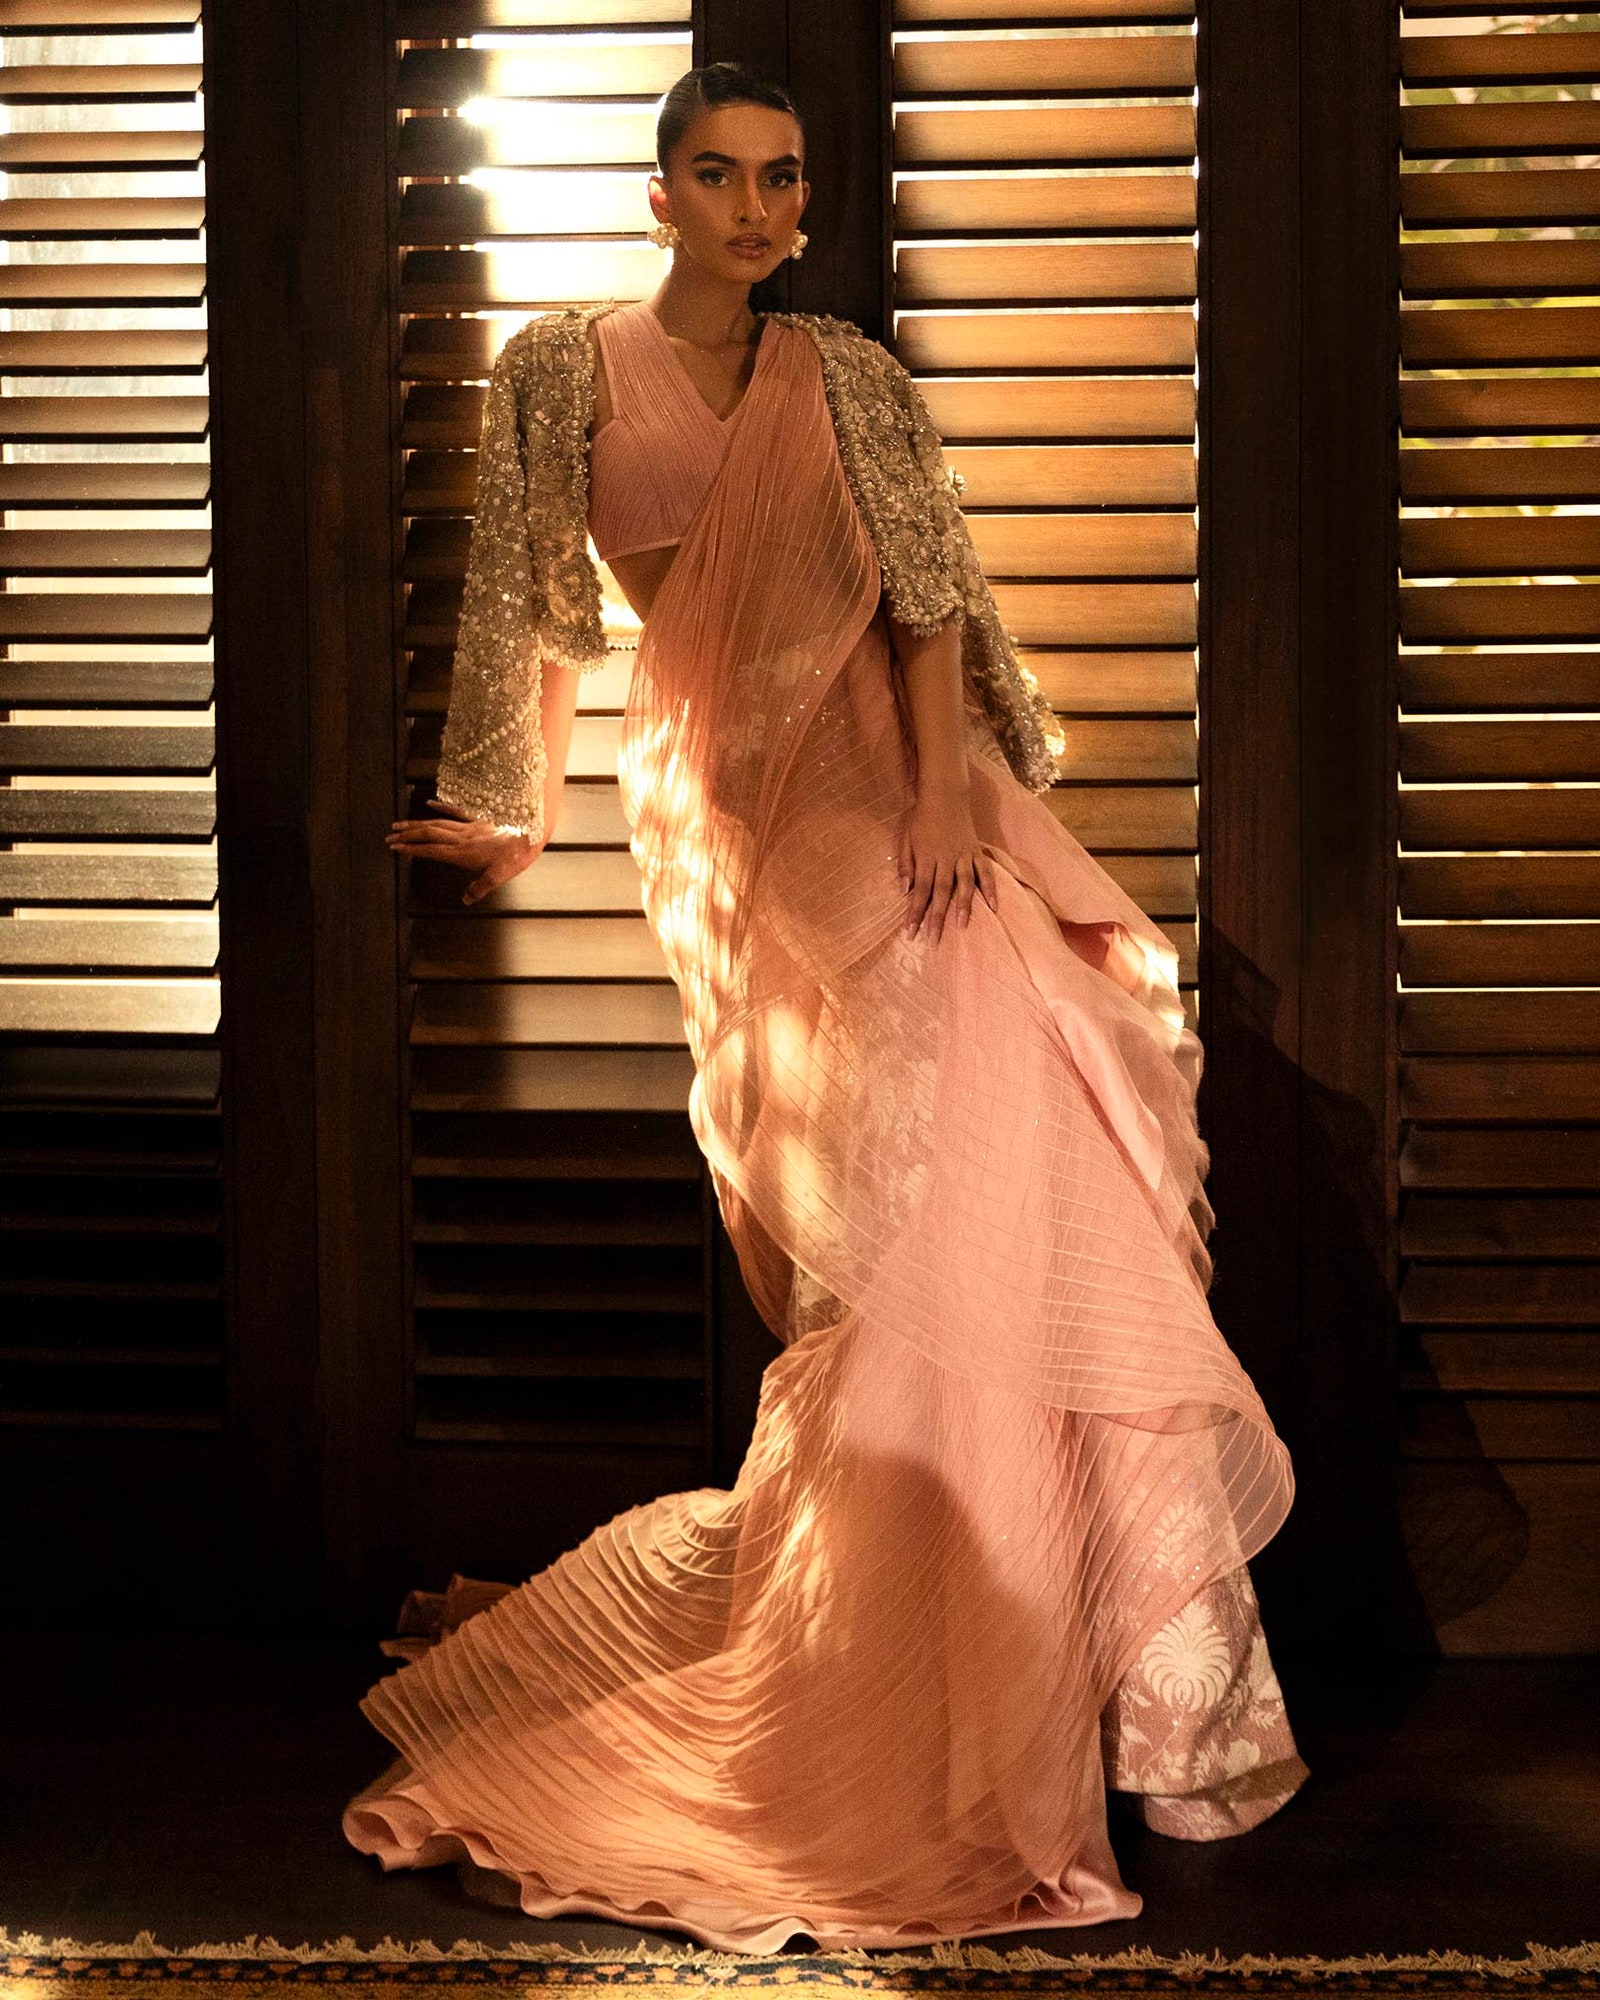
pink kamal khan chiff